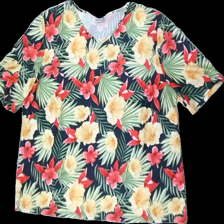
View: front
Type: T-shirt
Category: Ladies
Brand: Not in the list
Brand text on label: Karelia
Colors: Yellow, Black, Red, Multicolor
Material: 71% Polyester 29% Cotton
Pattern: Floral print
Cut: Regular, V-collar
Season: All
Price range: 50-100
Recommended usage: Reuse